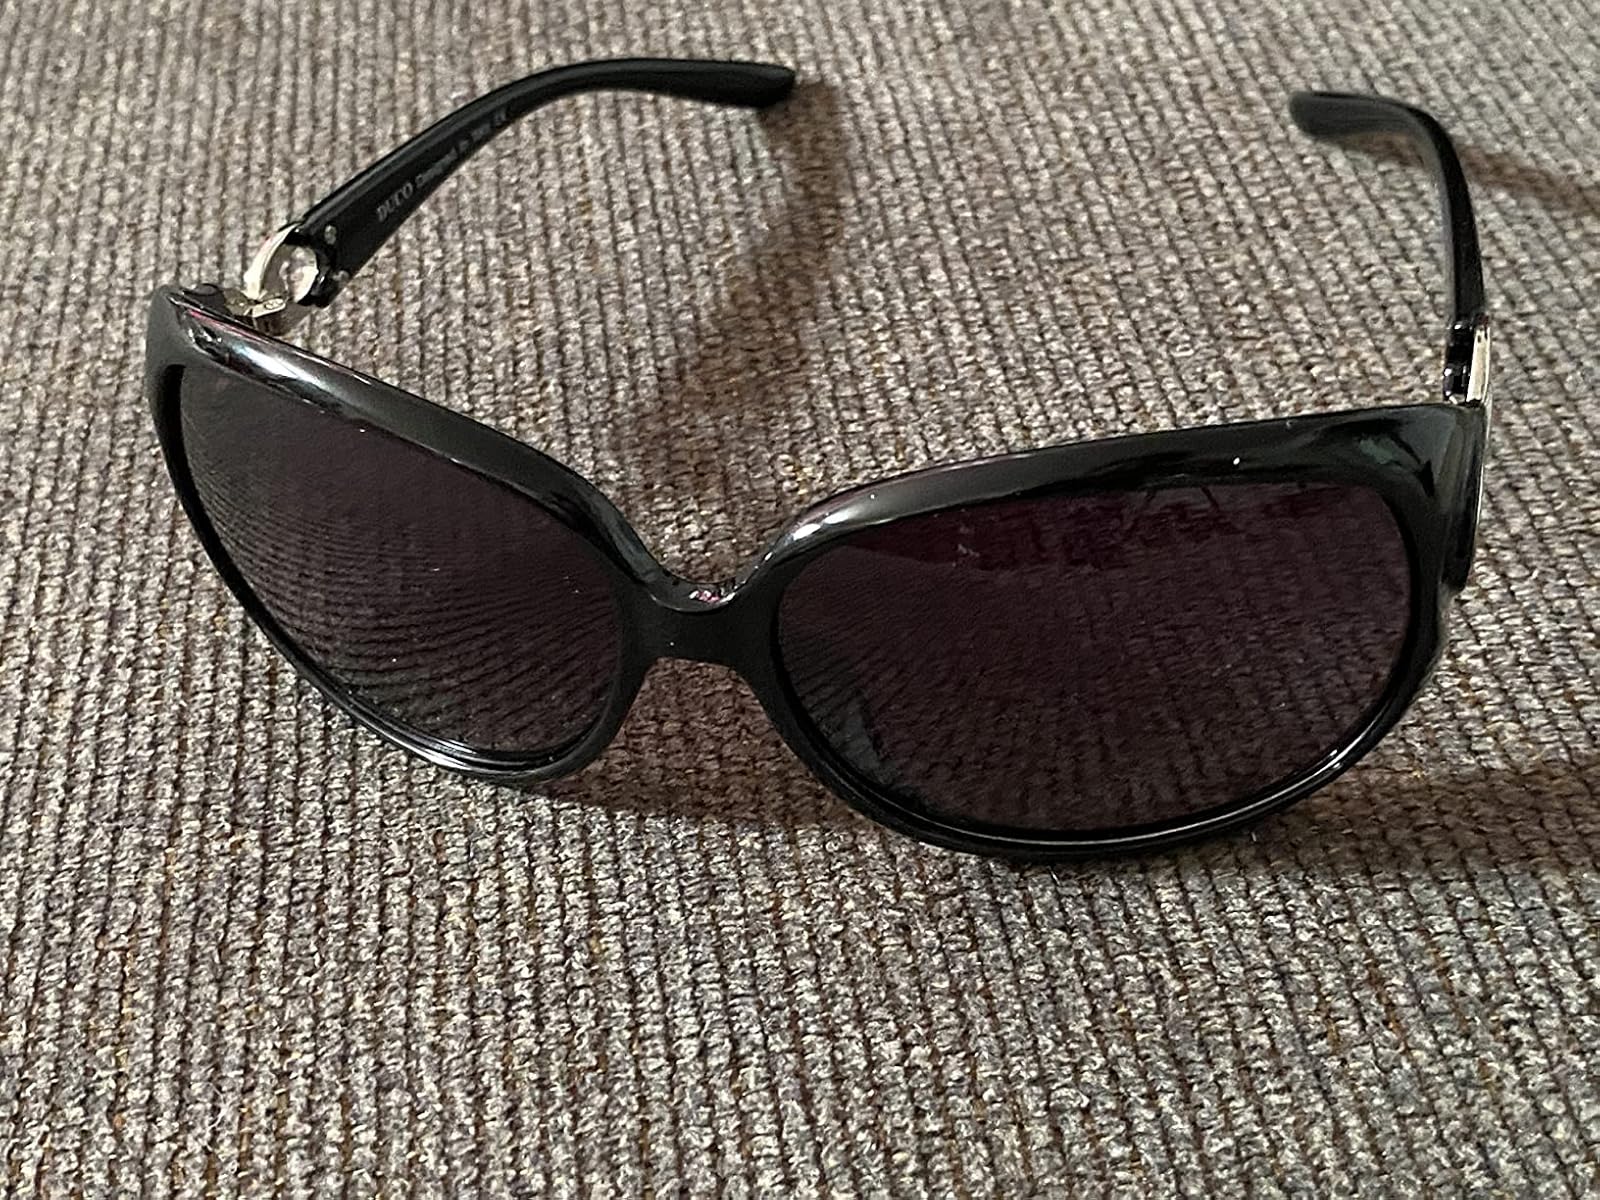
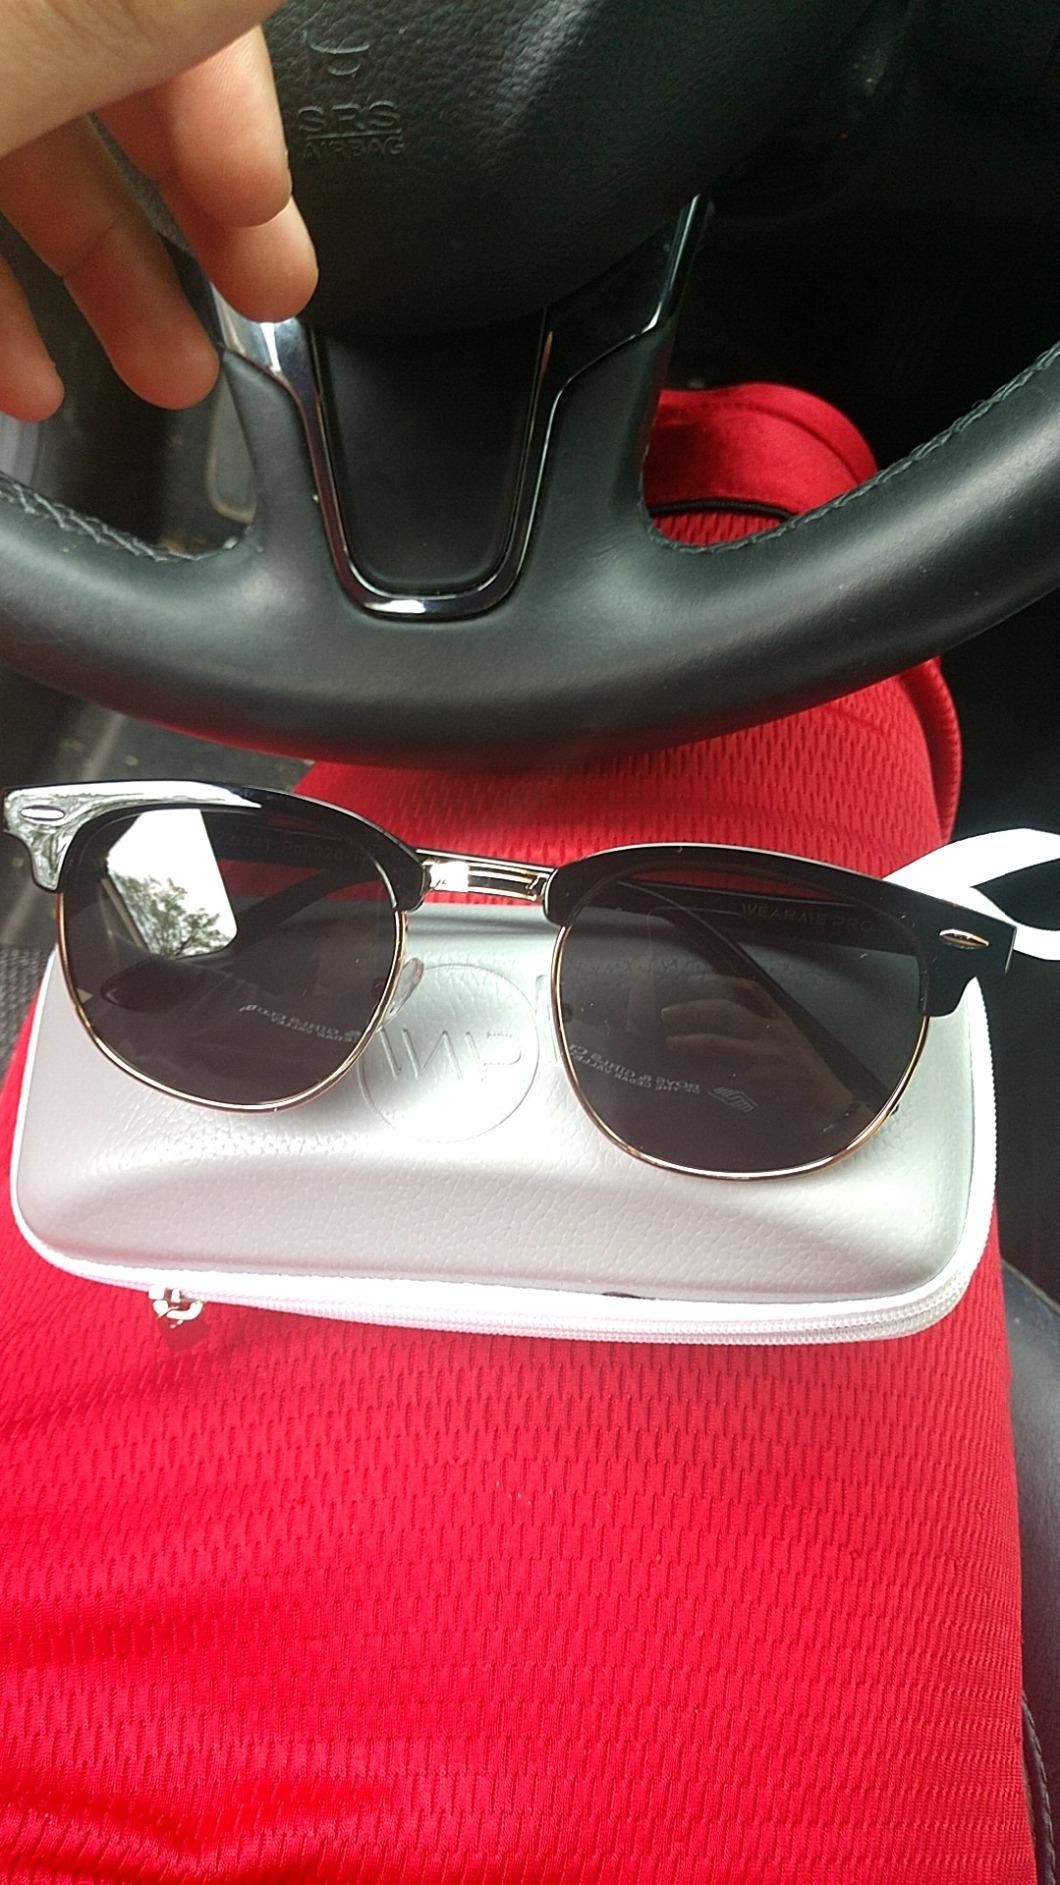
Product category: accessories_sunglasses
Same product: no